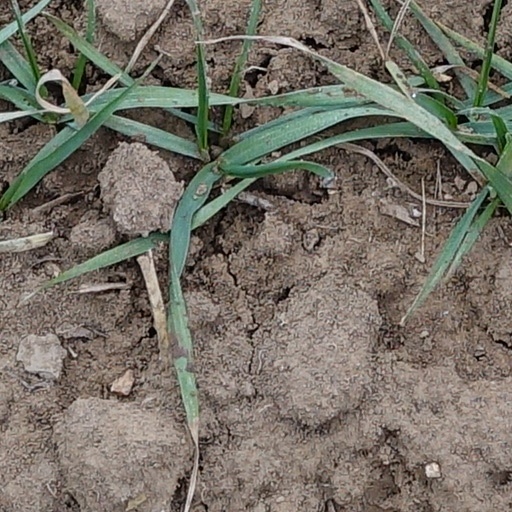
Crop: wheat